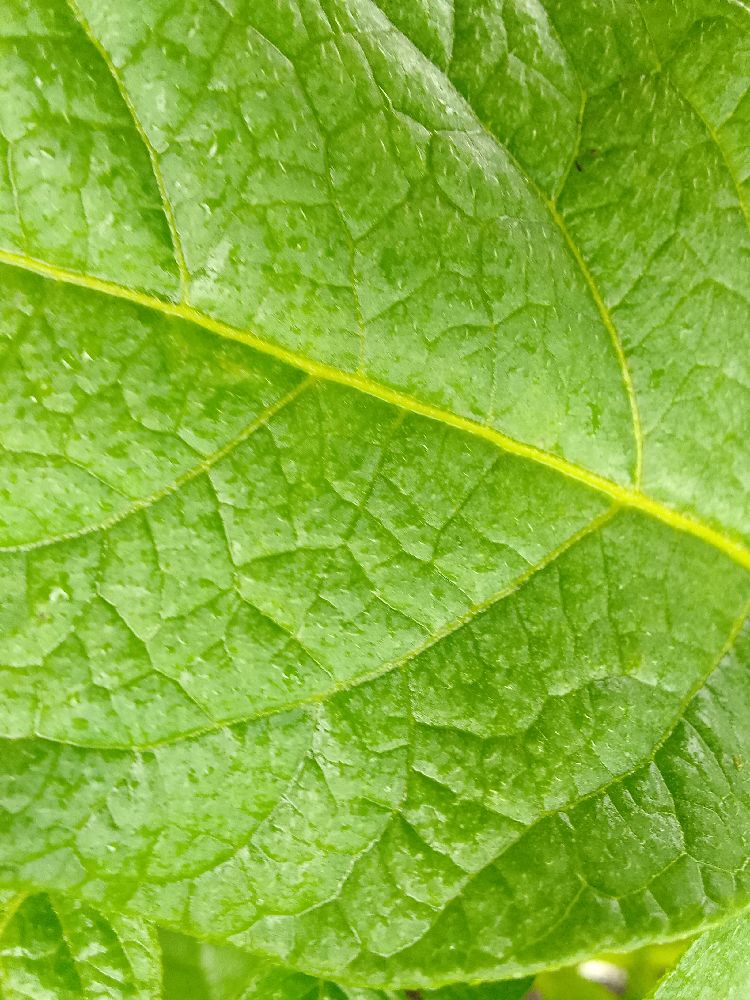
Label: Healthy